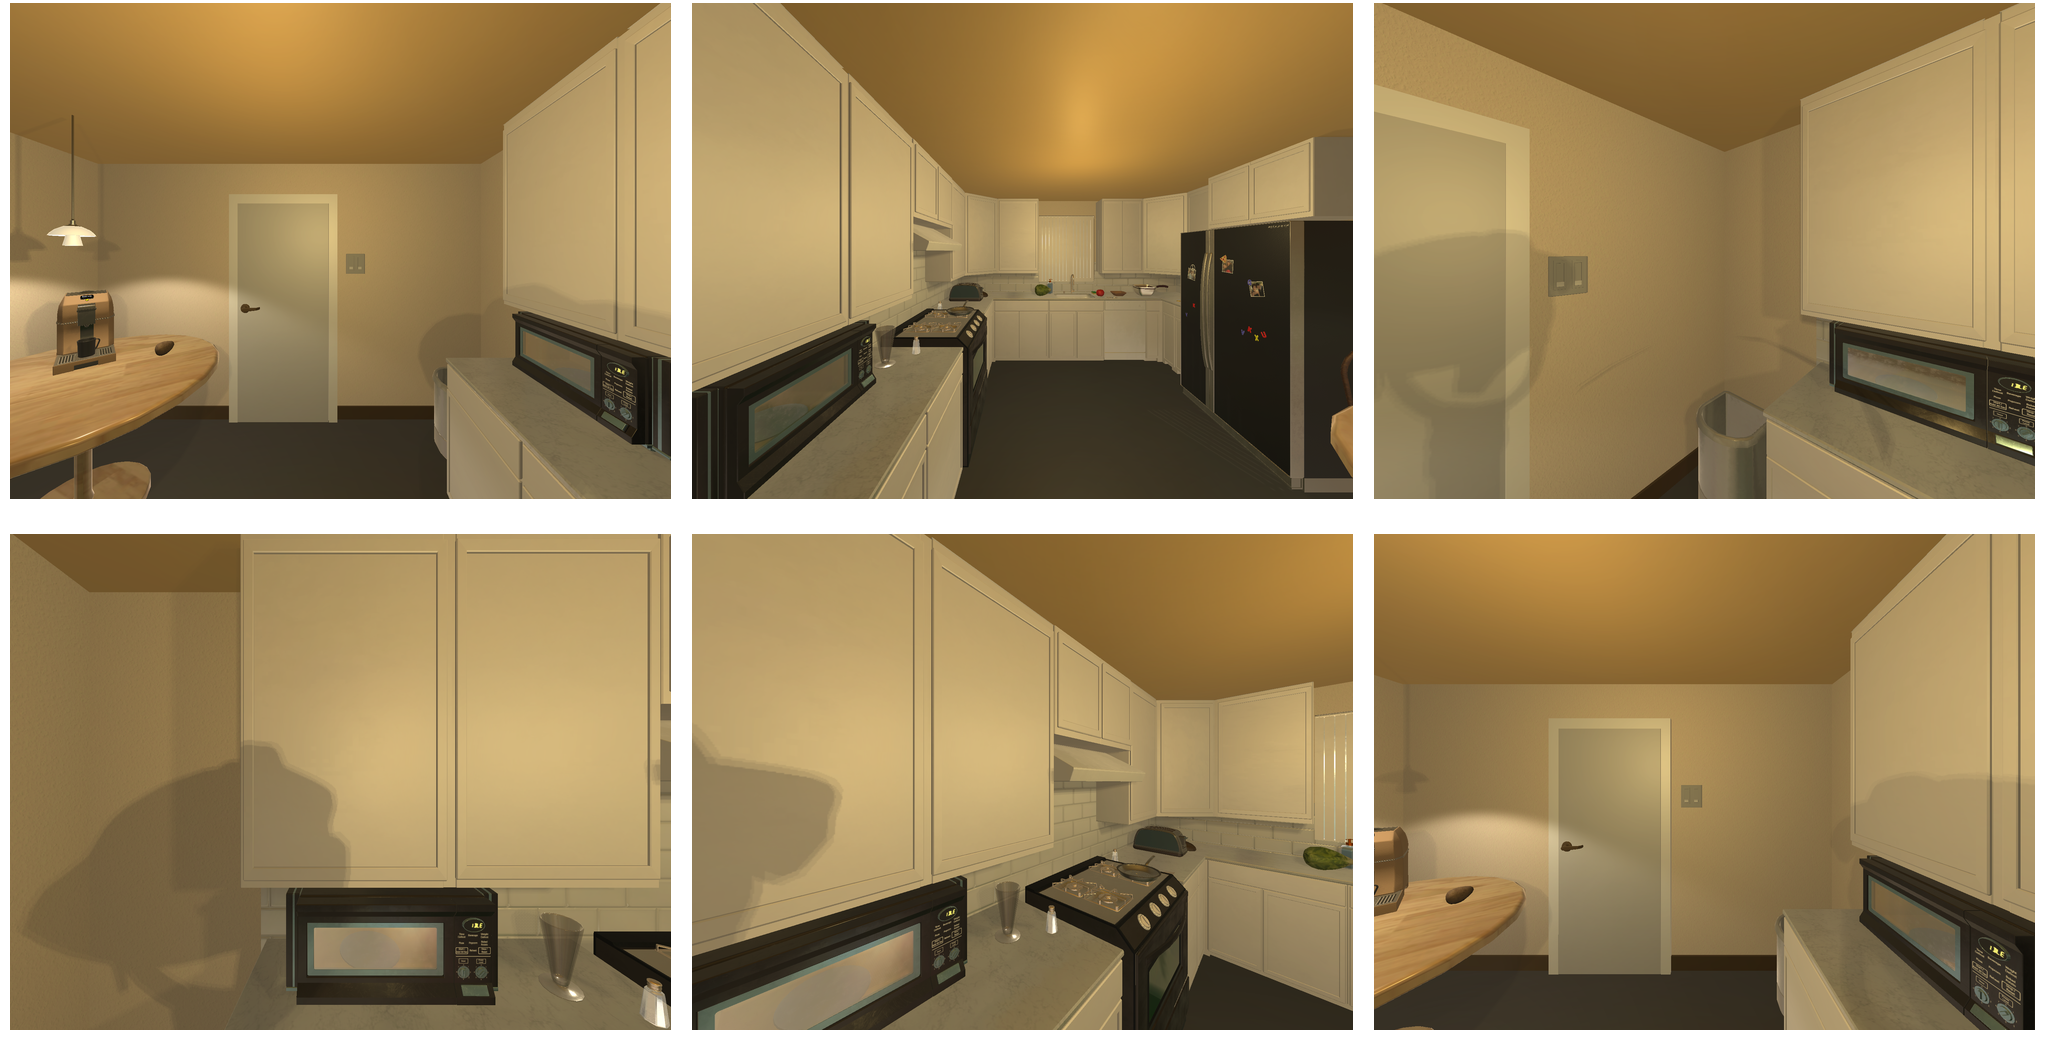Task instruction: Open the microwave oven.
Answer: {"task_instruction": "Open the microwave oven.", "nodes": ["handle", "microwave oven"], "edges": [{"functional_relationship": "openorclose", "object1": "handle", "object2": "microwave oven", "spatial_relations": ["in_front_of", "close"], "is_touching": true}], "action_type": "pull", "function_type": "open_close_control"}